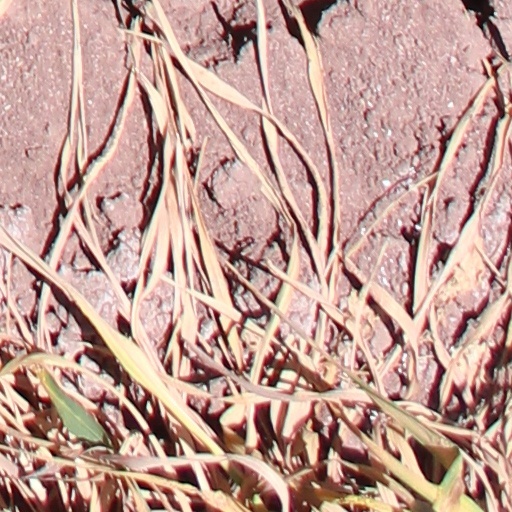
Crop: wheat